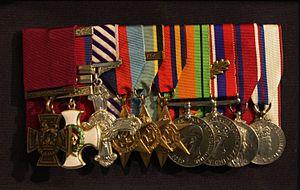
Le Group captain Geoffrey Leonard Cheshire, Baron Cheshire VC, membre de l'Ordre du Mérite, DSO avec deux barrettes, DFC, né le 7 septembre 1917 et mort le 31 juillet 1992, est un militaire britannique, ayant servi dans la Royal Air Force durant la Seconde Guerre mondiale. Il devient philanthrope après la guerre.